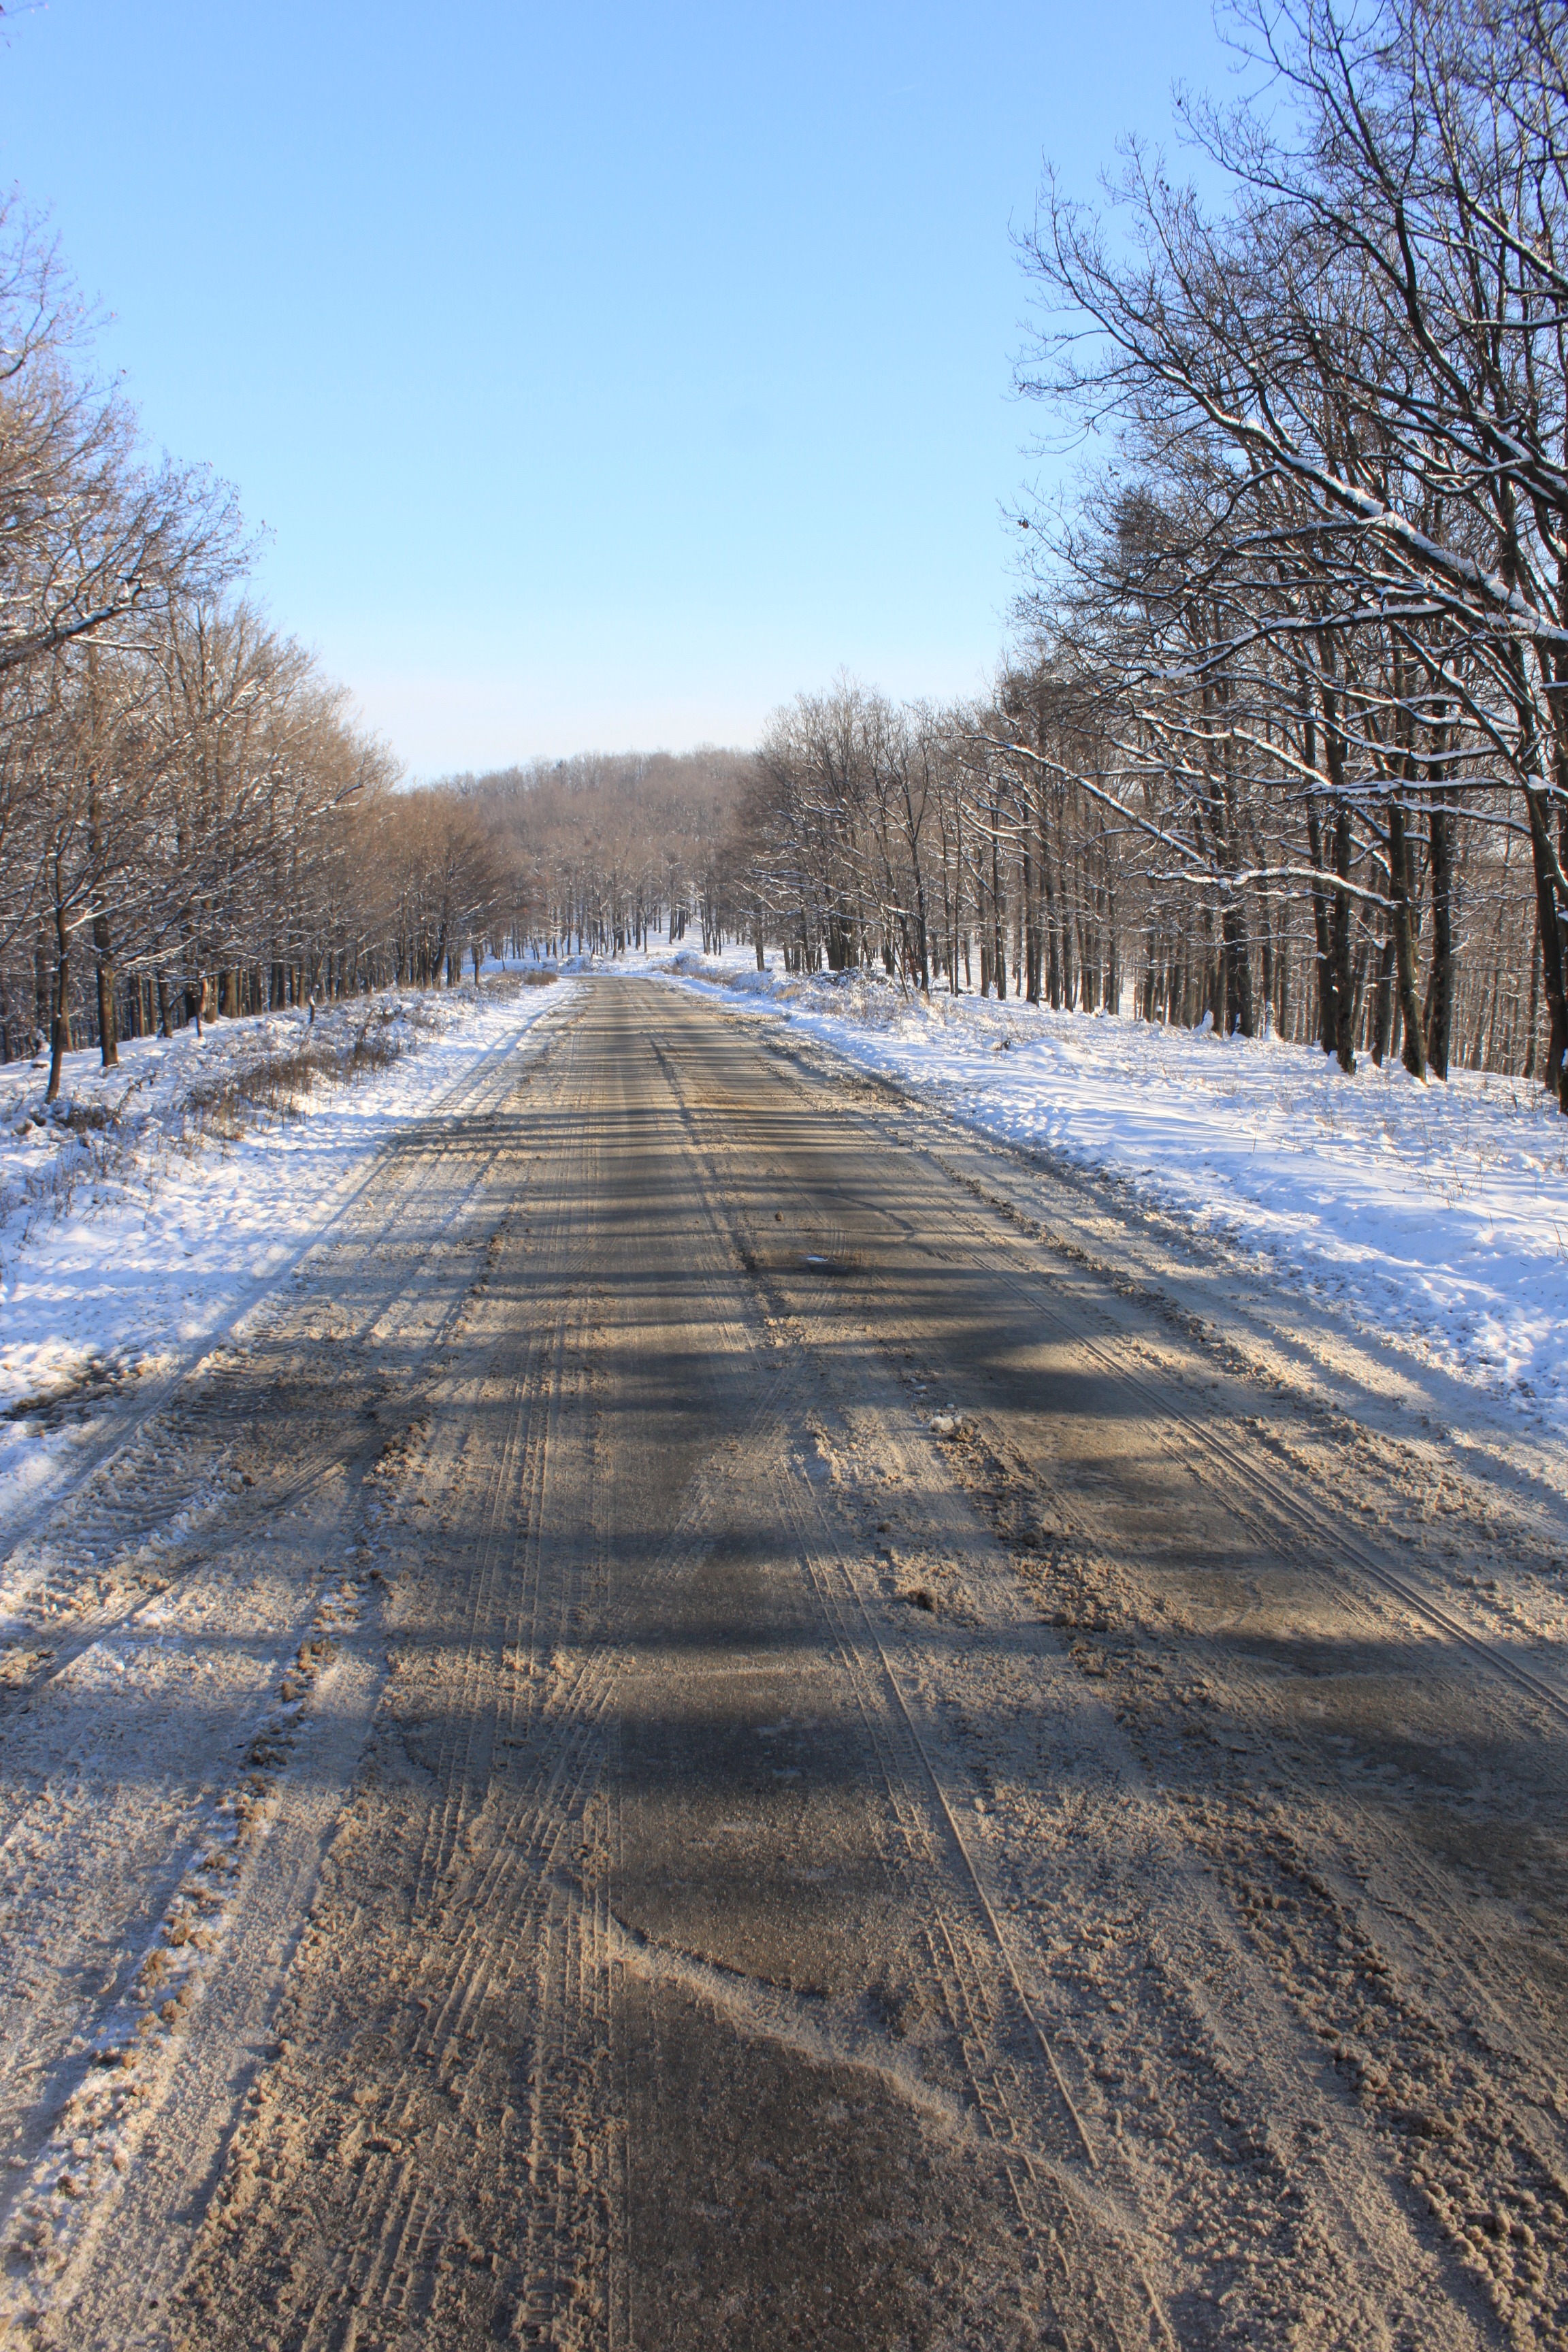
tree, nature, forest, snow, cold, winter, wood, road, white, frost, asphalt, walkway, travel, ice, weather, snowy, season, trees, infrastructure, freezing, road surface